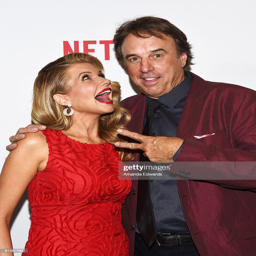
actor and comedian arrive at a screening .